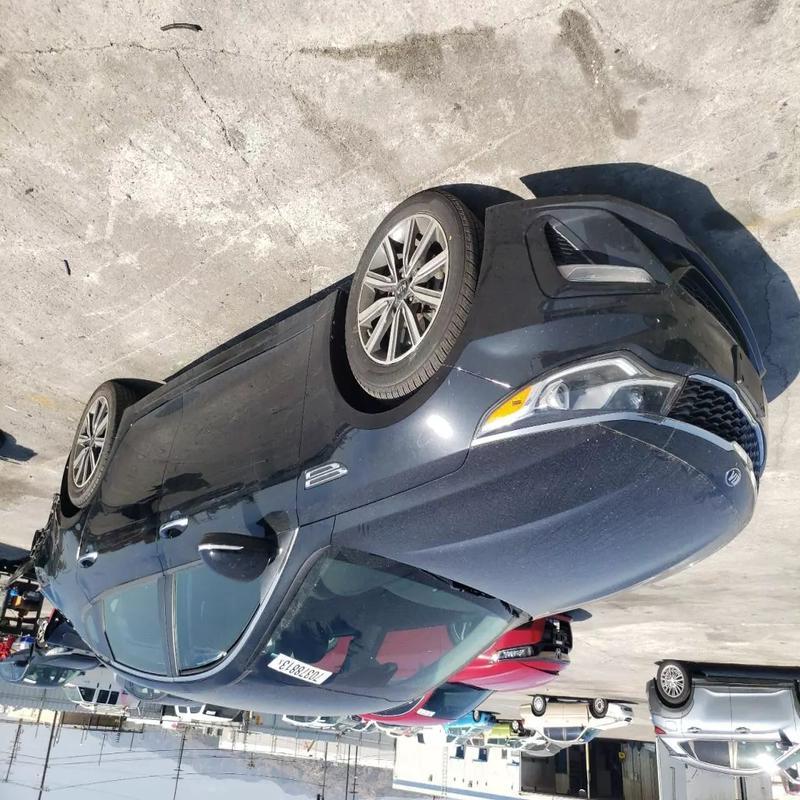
Aucun dommage détecté.
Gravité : aucun